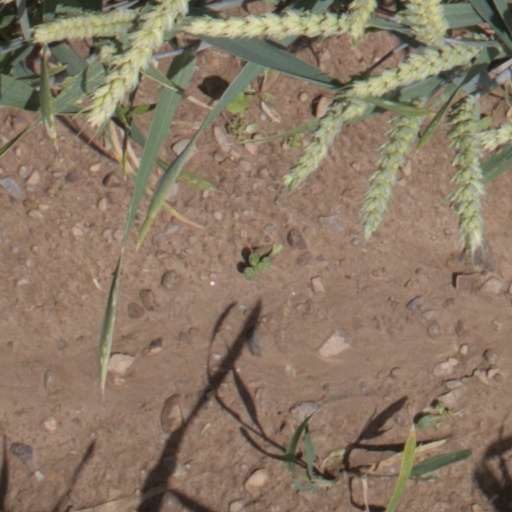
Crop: wheat